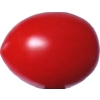
Label: tomato_cherry_red